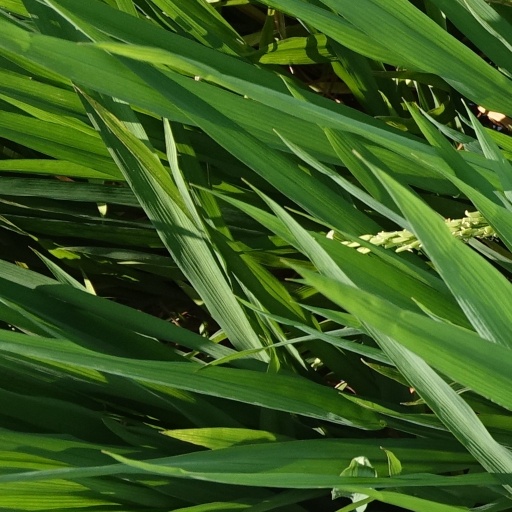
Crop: rice